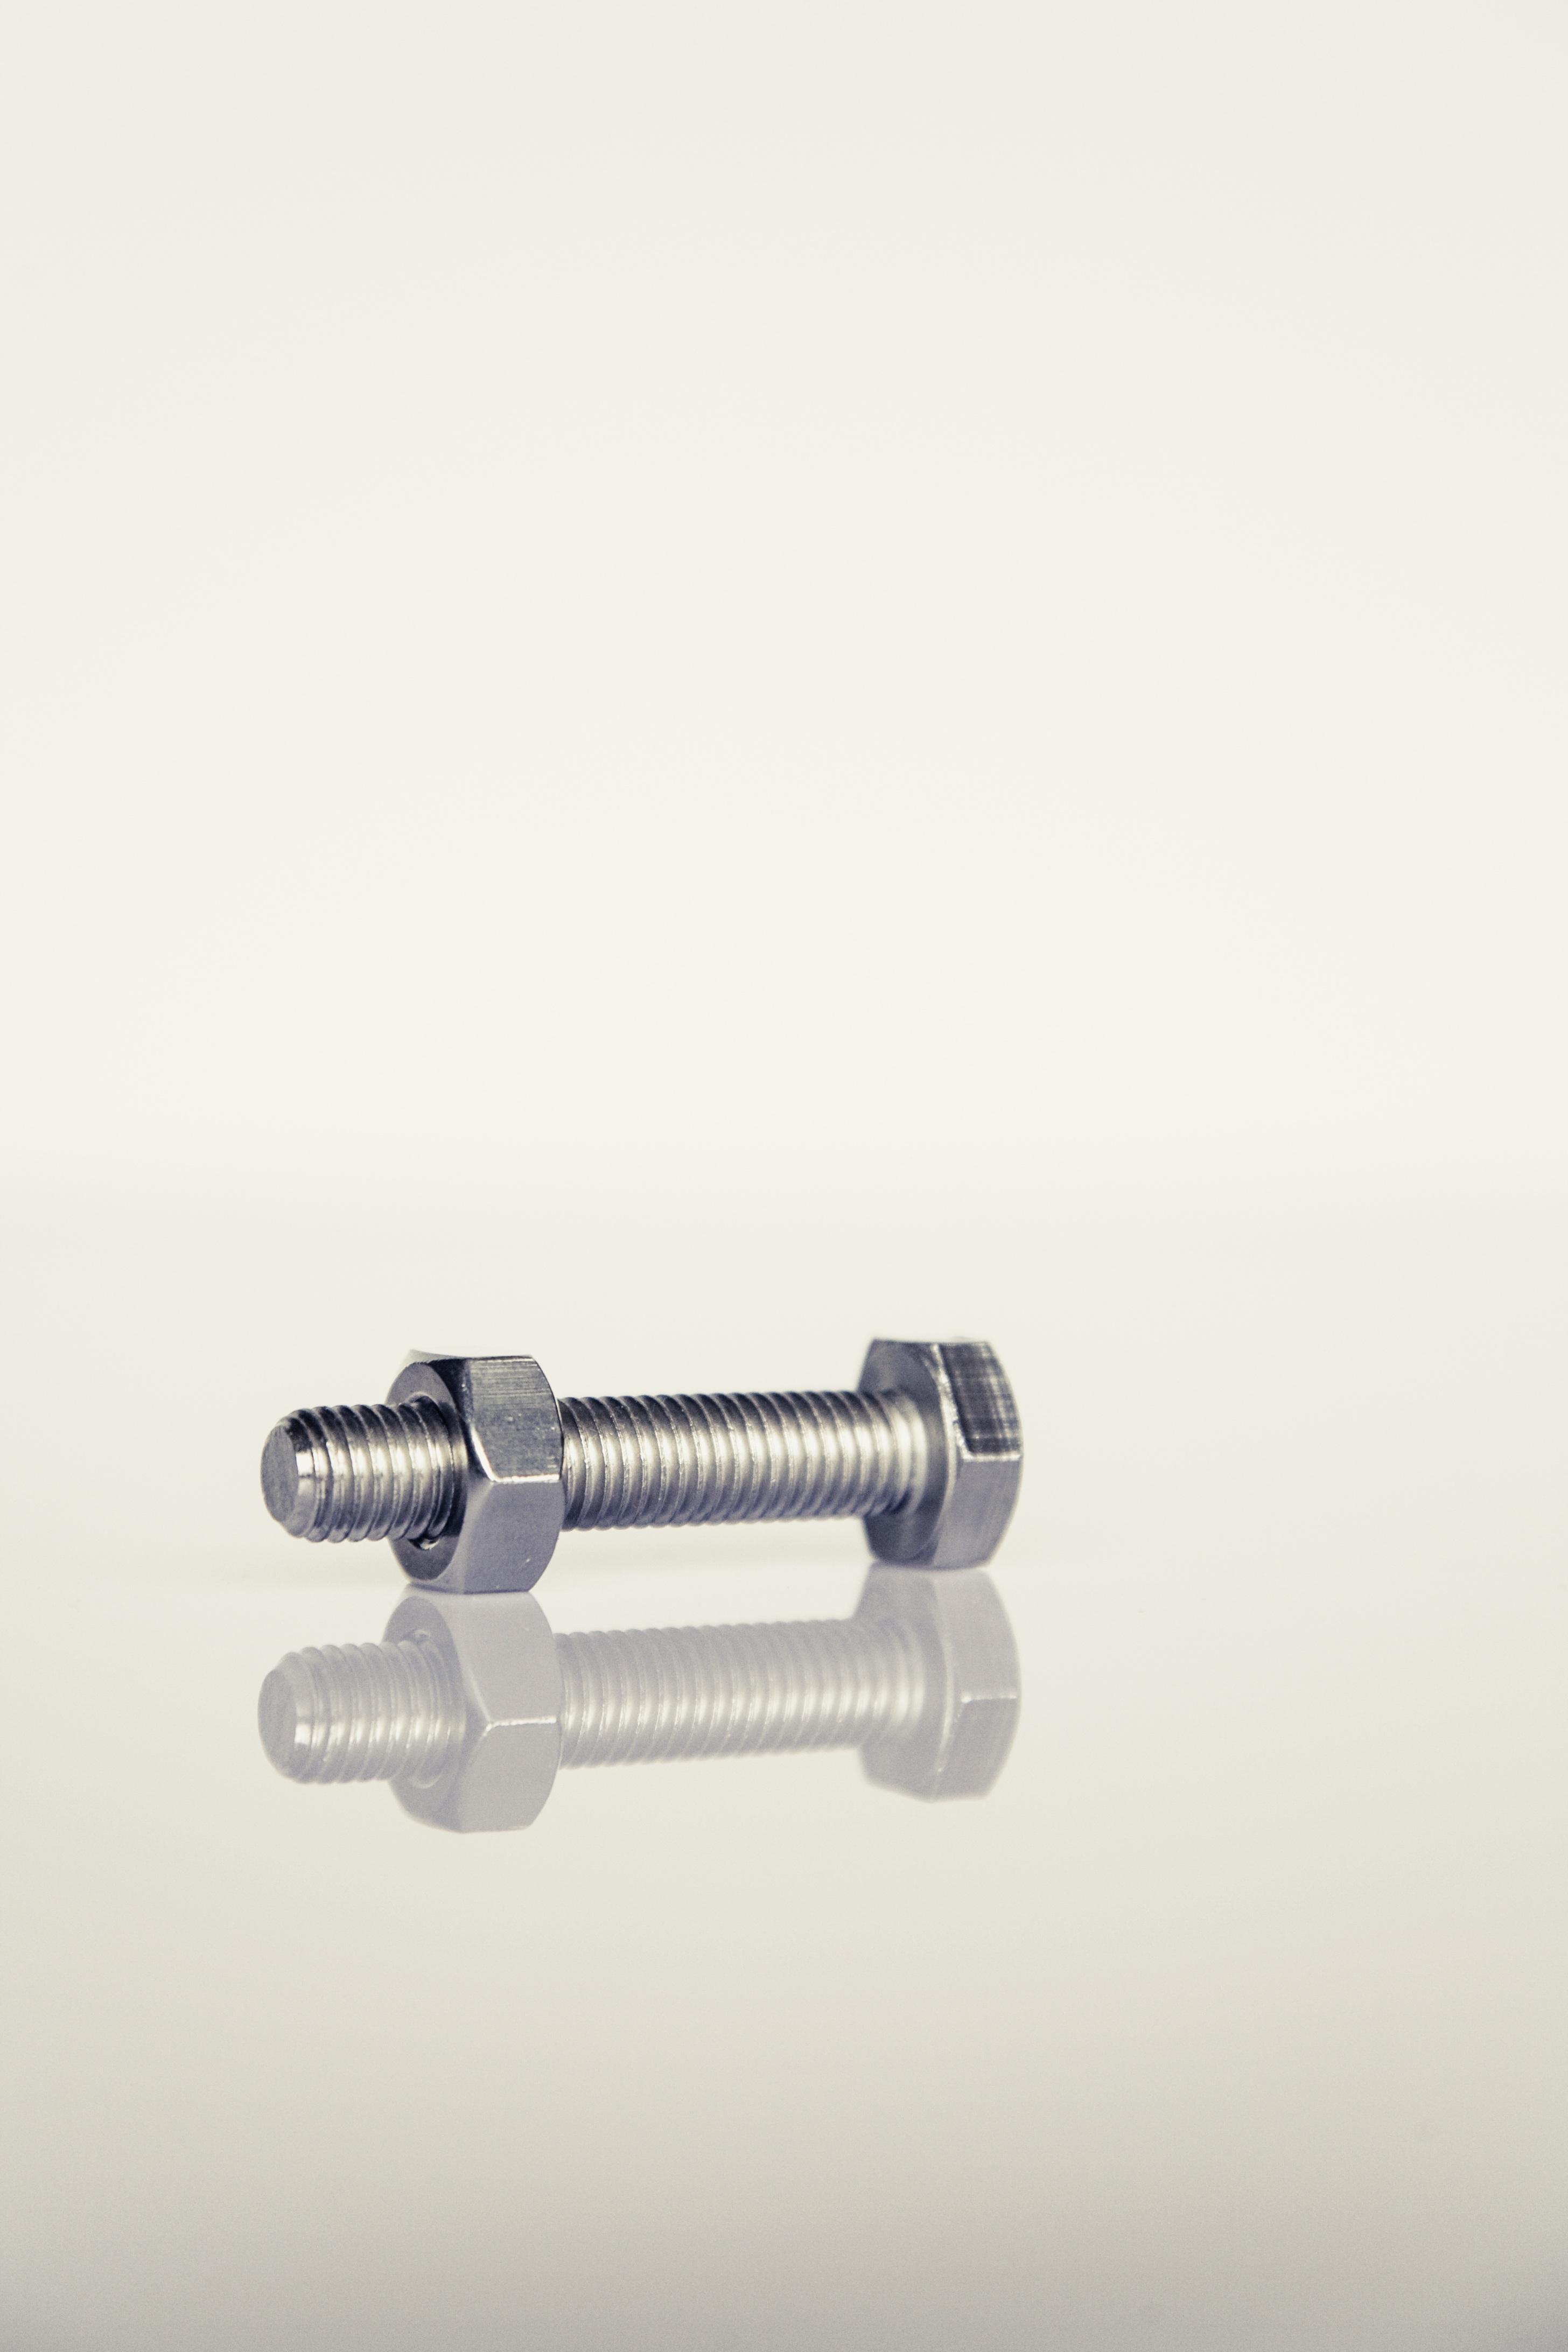
technology, chain, reflection, metal, clean, screw, thread, product, mother, iron, connection, gland, fixing, allen, zinc plated